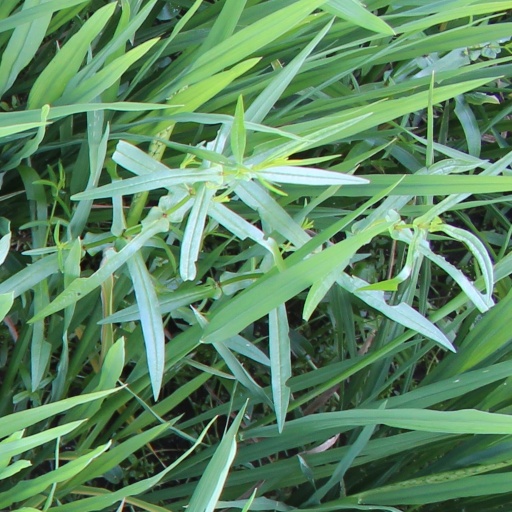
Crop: rice